Abravanel Hall

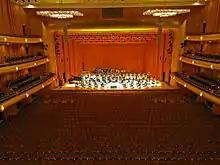
Abravanel Hall auditorium

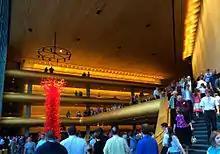
Abravanel Hall lobby

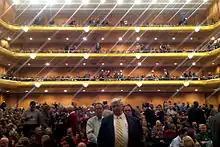
Abravanel Hall interior

Abravanel Hall is a concert hall in Salt Lake City, Utah that is home to the Utah Symphony, and is part of the Salt Lake County Arts and Culture. The hall is an architectural landmark in the city, and is adjacent to Temple Square and the Salt Palace on South Temple Street. The hall can hold up to 2,811 occupants. It was listed on the National Register of Historic Places in 2024.